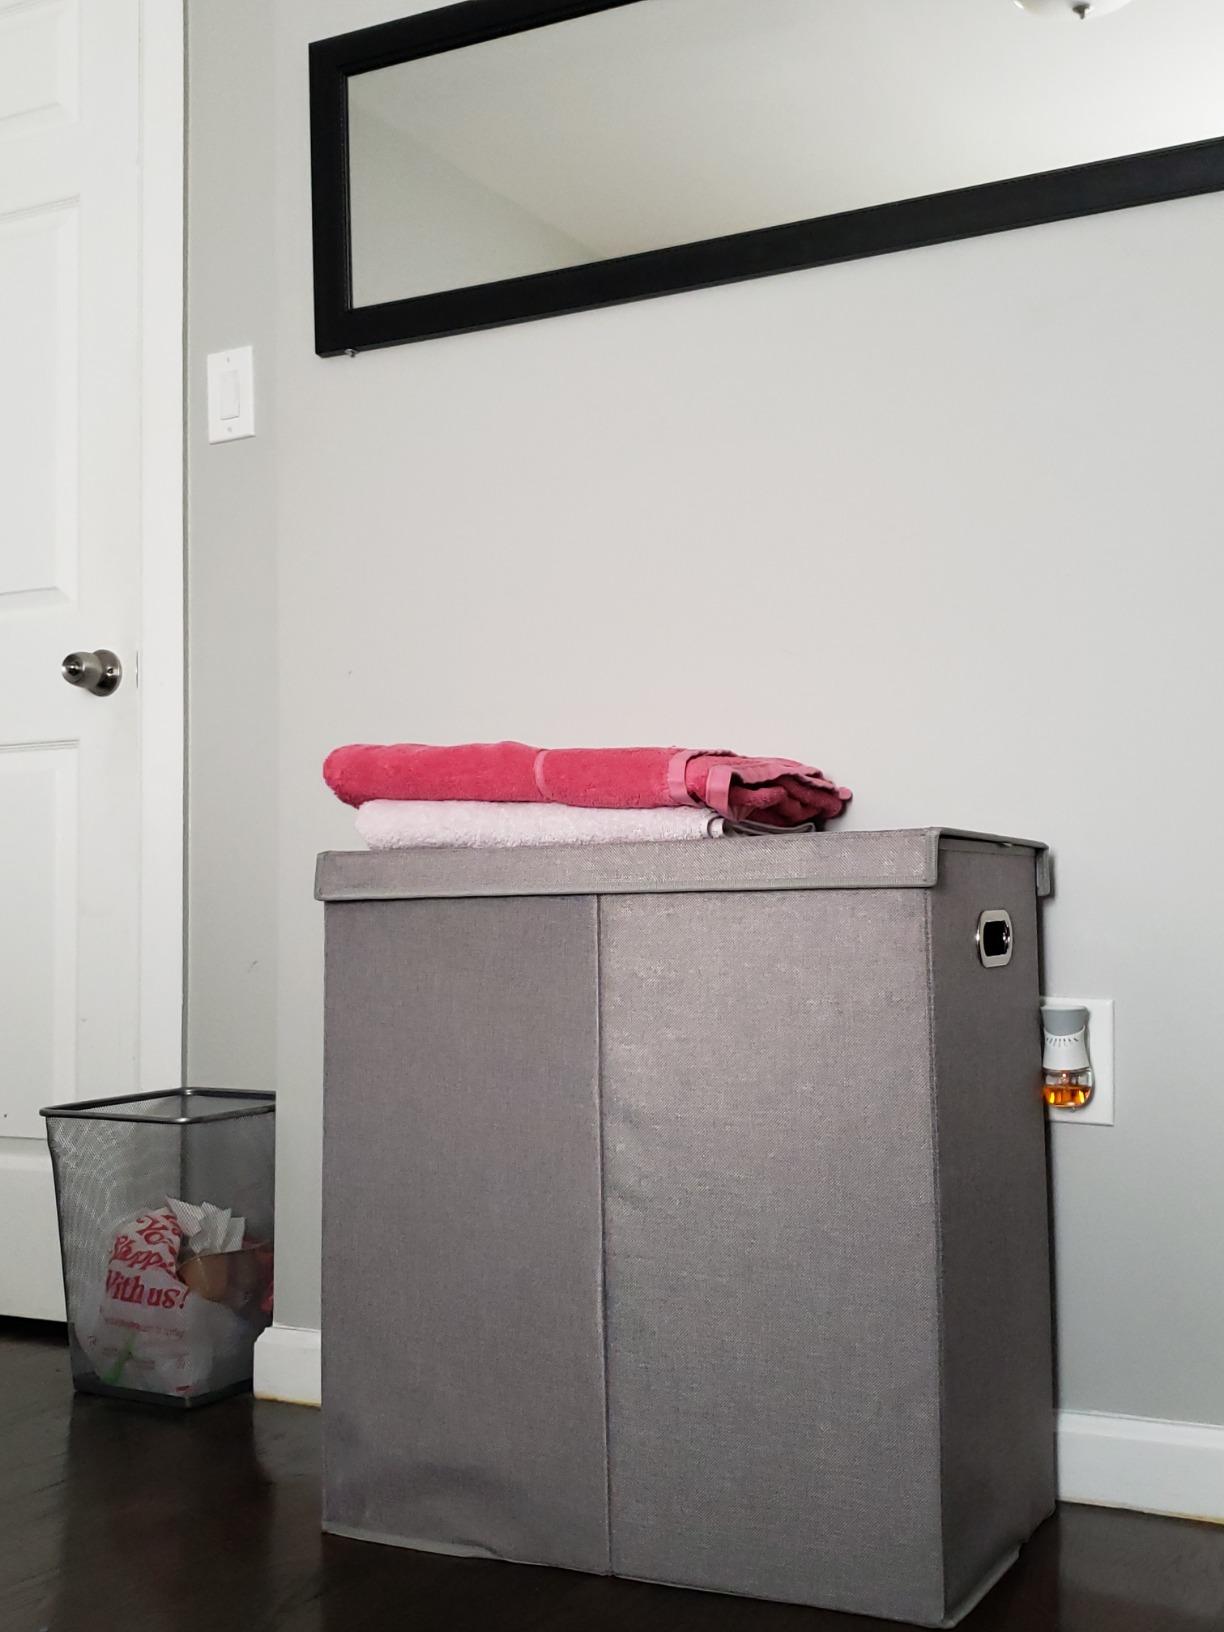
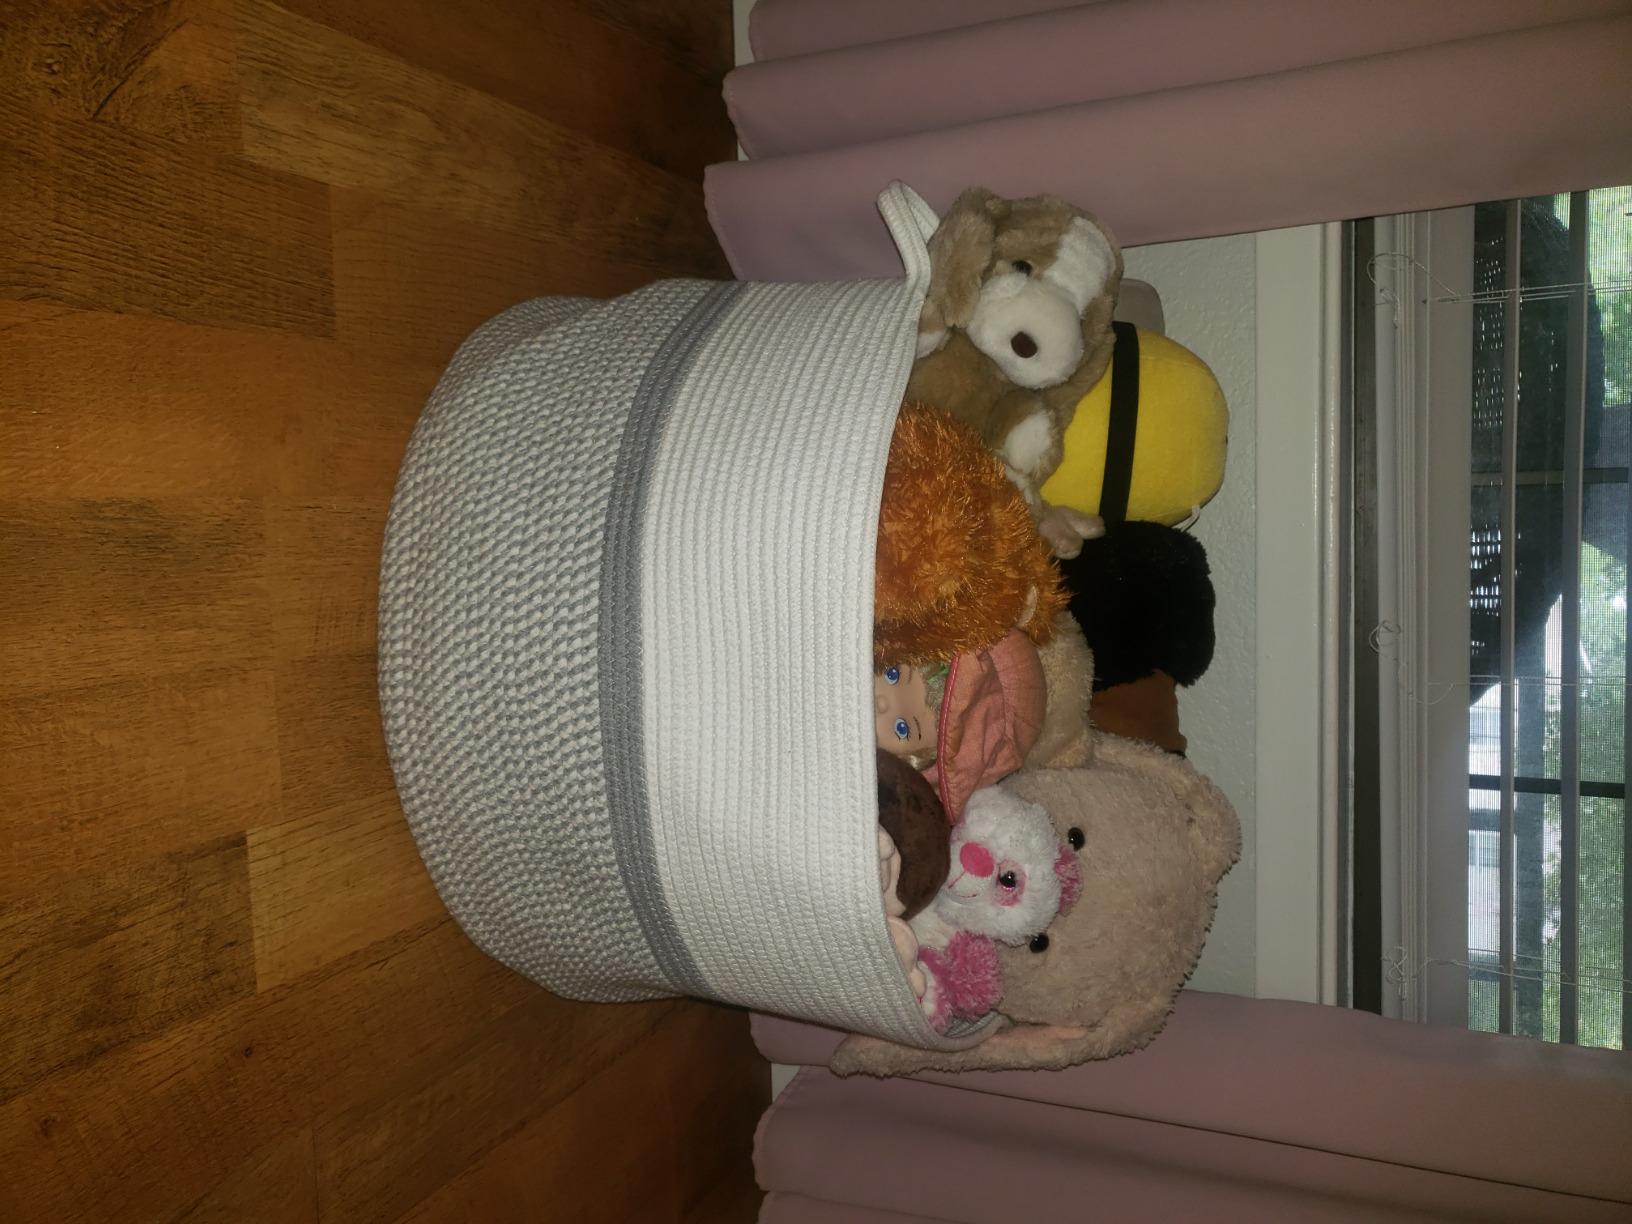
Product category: items_hamper
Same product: no